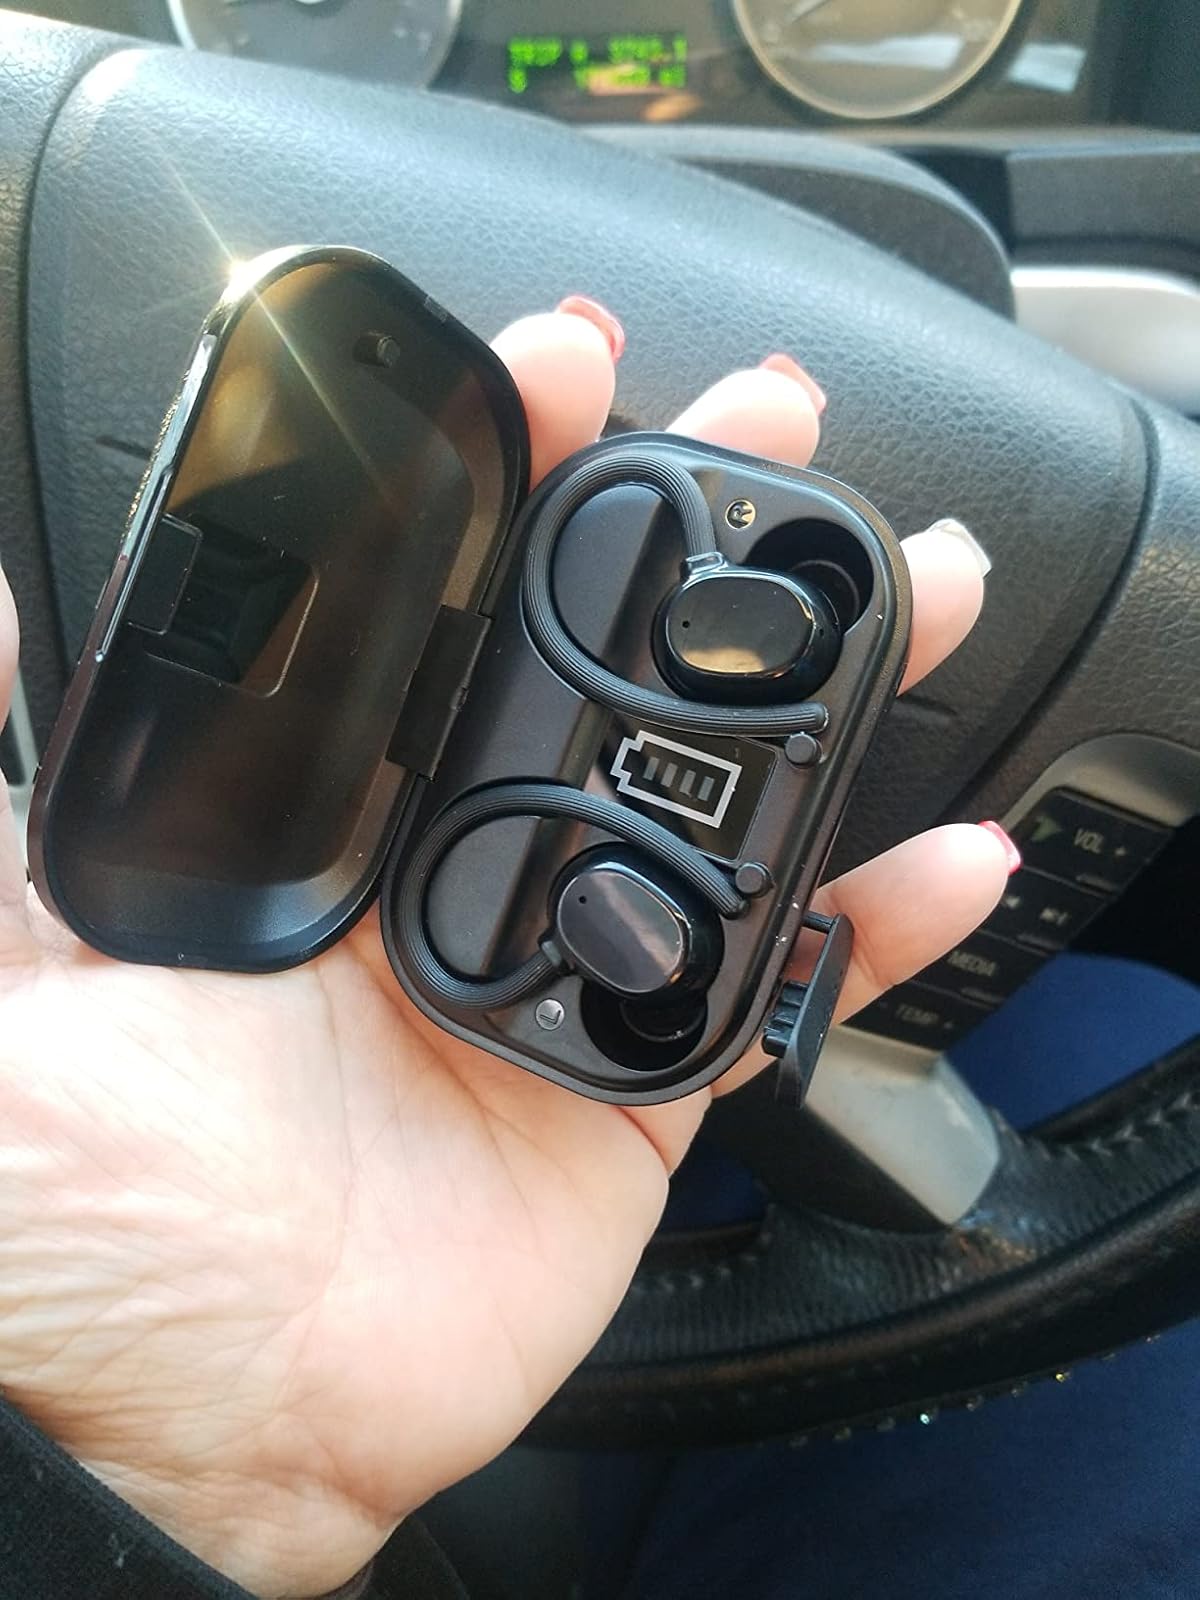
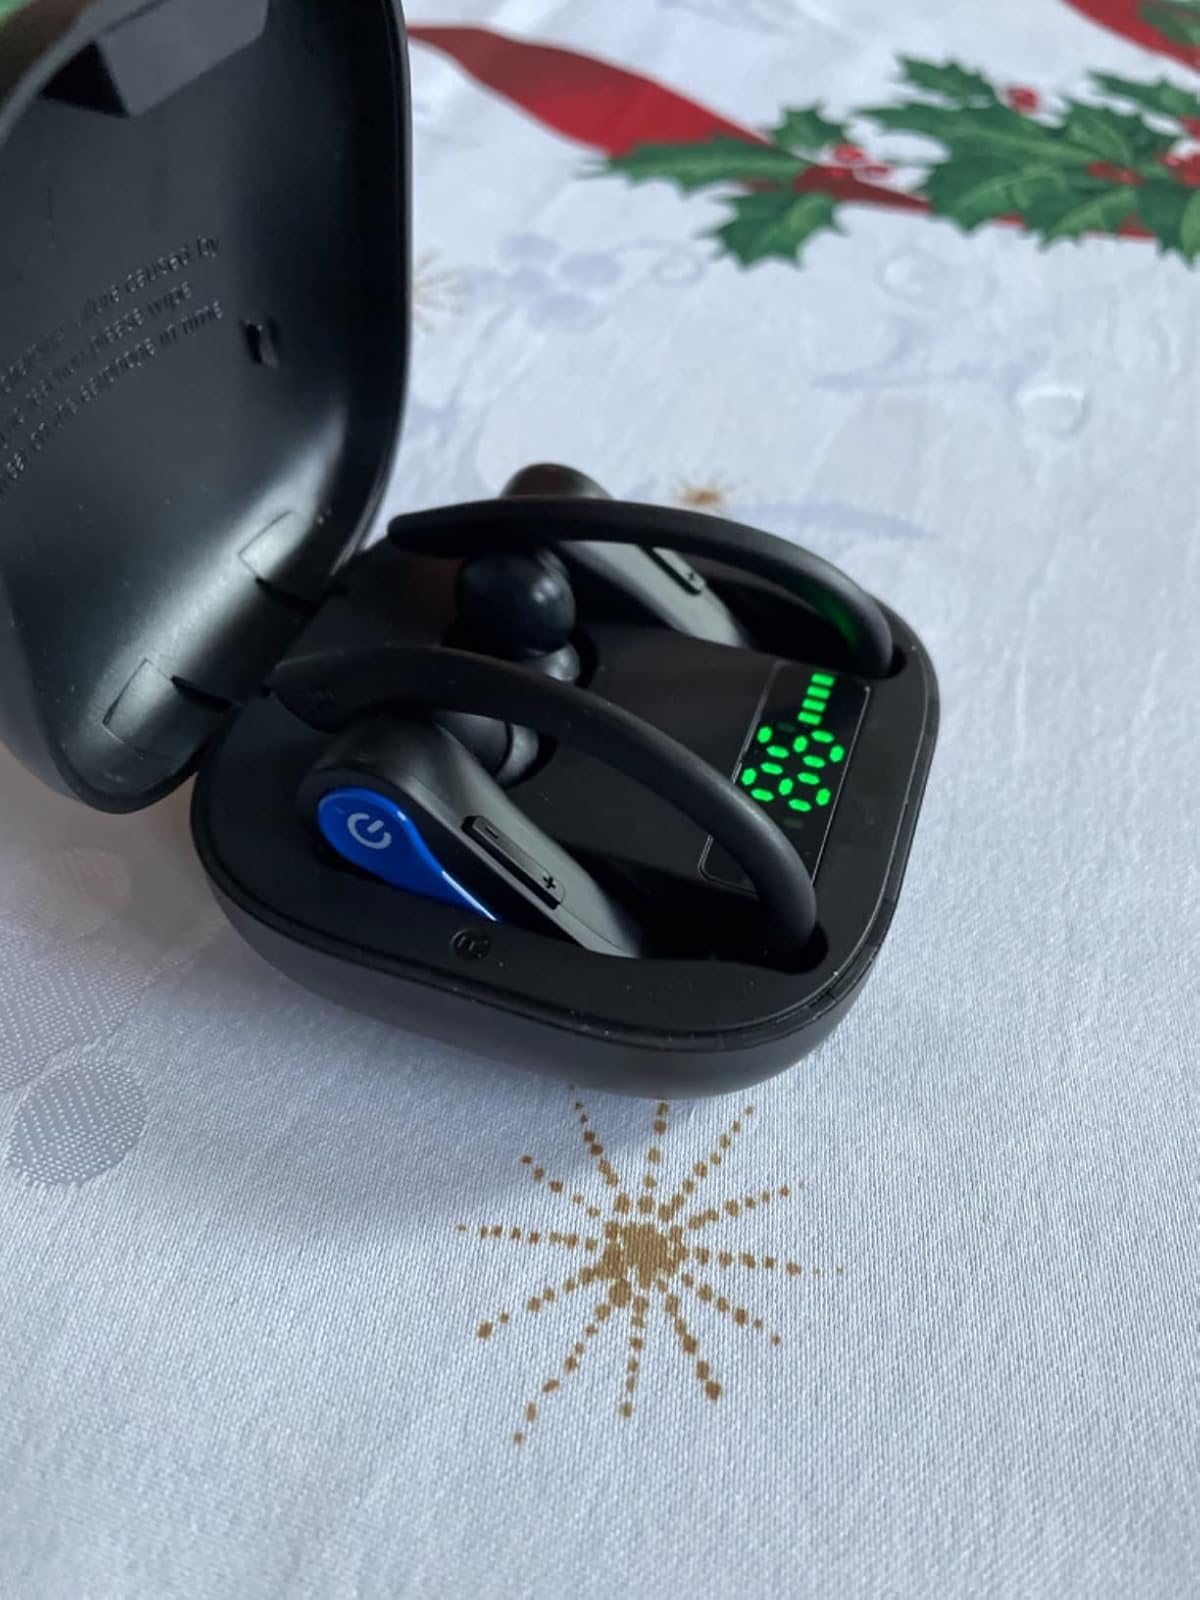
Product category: earbuds
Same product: no